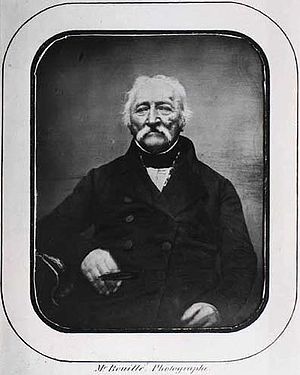
Johan Hendrik Hegermann-Lindencrone
Johan Hendrik Hegermann-Lindencrone i 1845
Johan Heinrich Hegermann-Lindencrone var en dansk officer, bror til Diderik Hegermann, gift med Louise Hegermann-Lindencrone og var far til Cai Hegermann-Lindencrone.